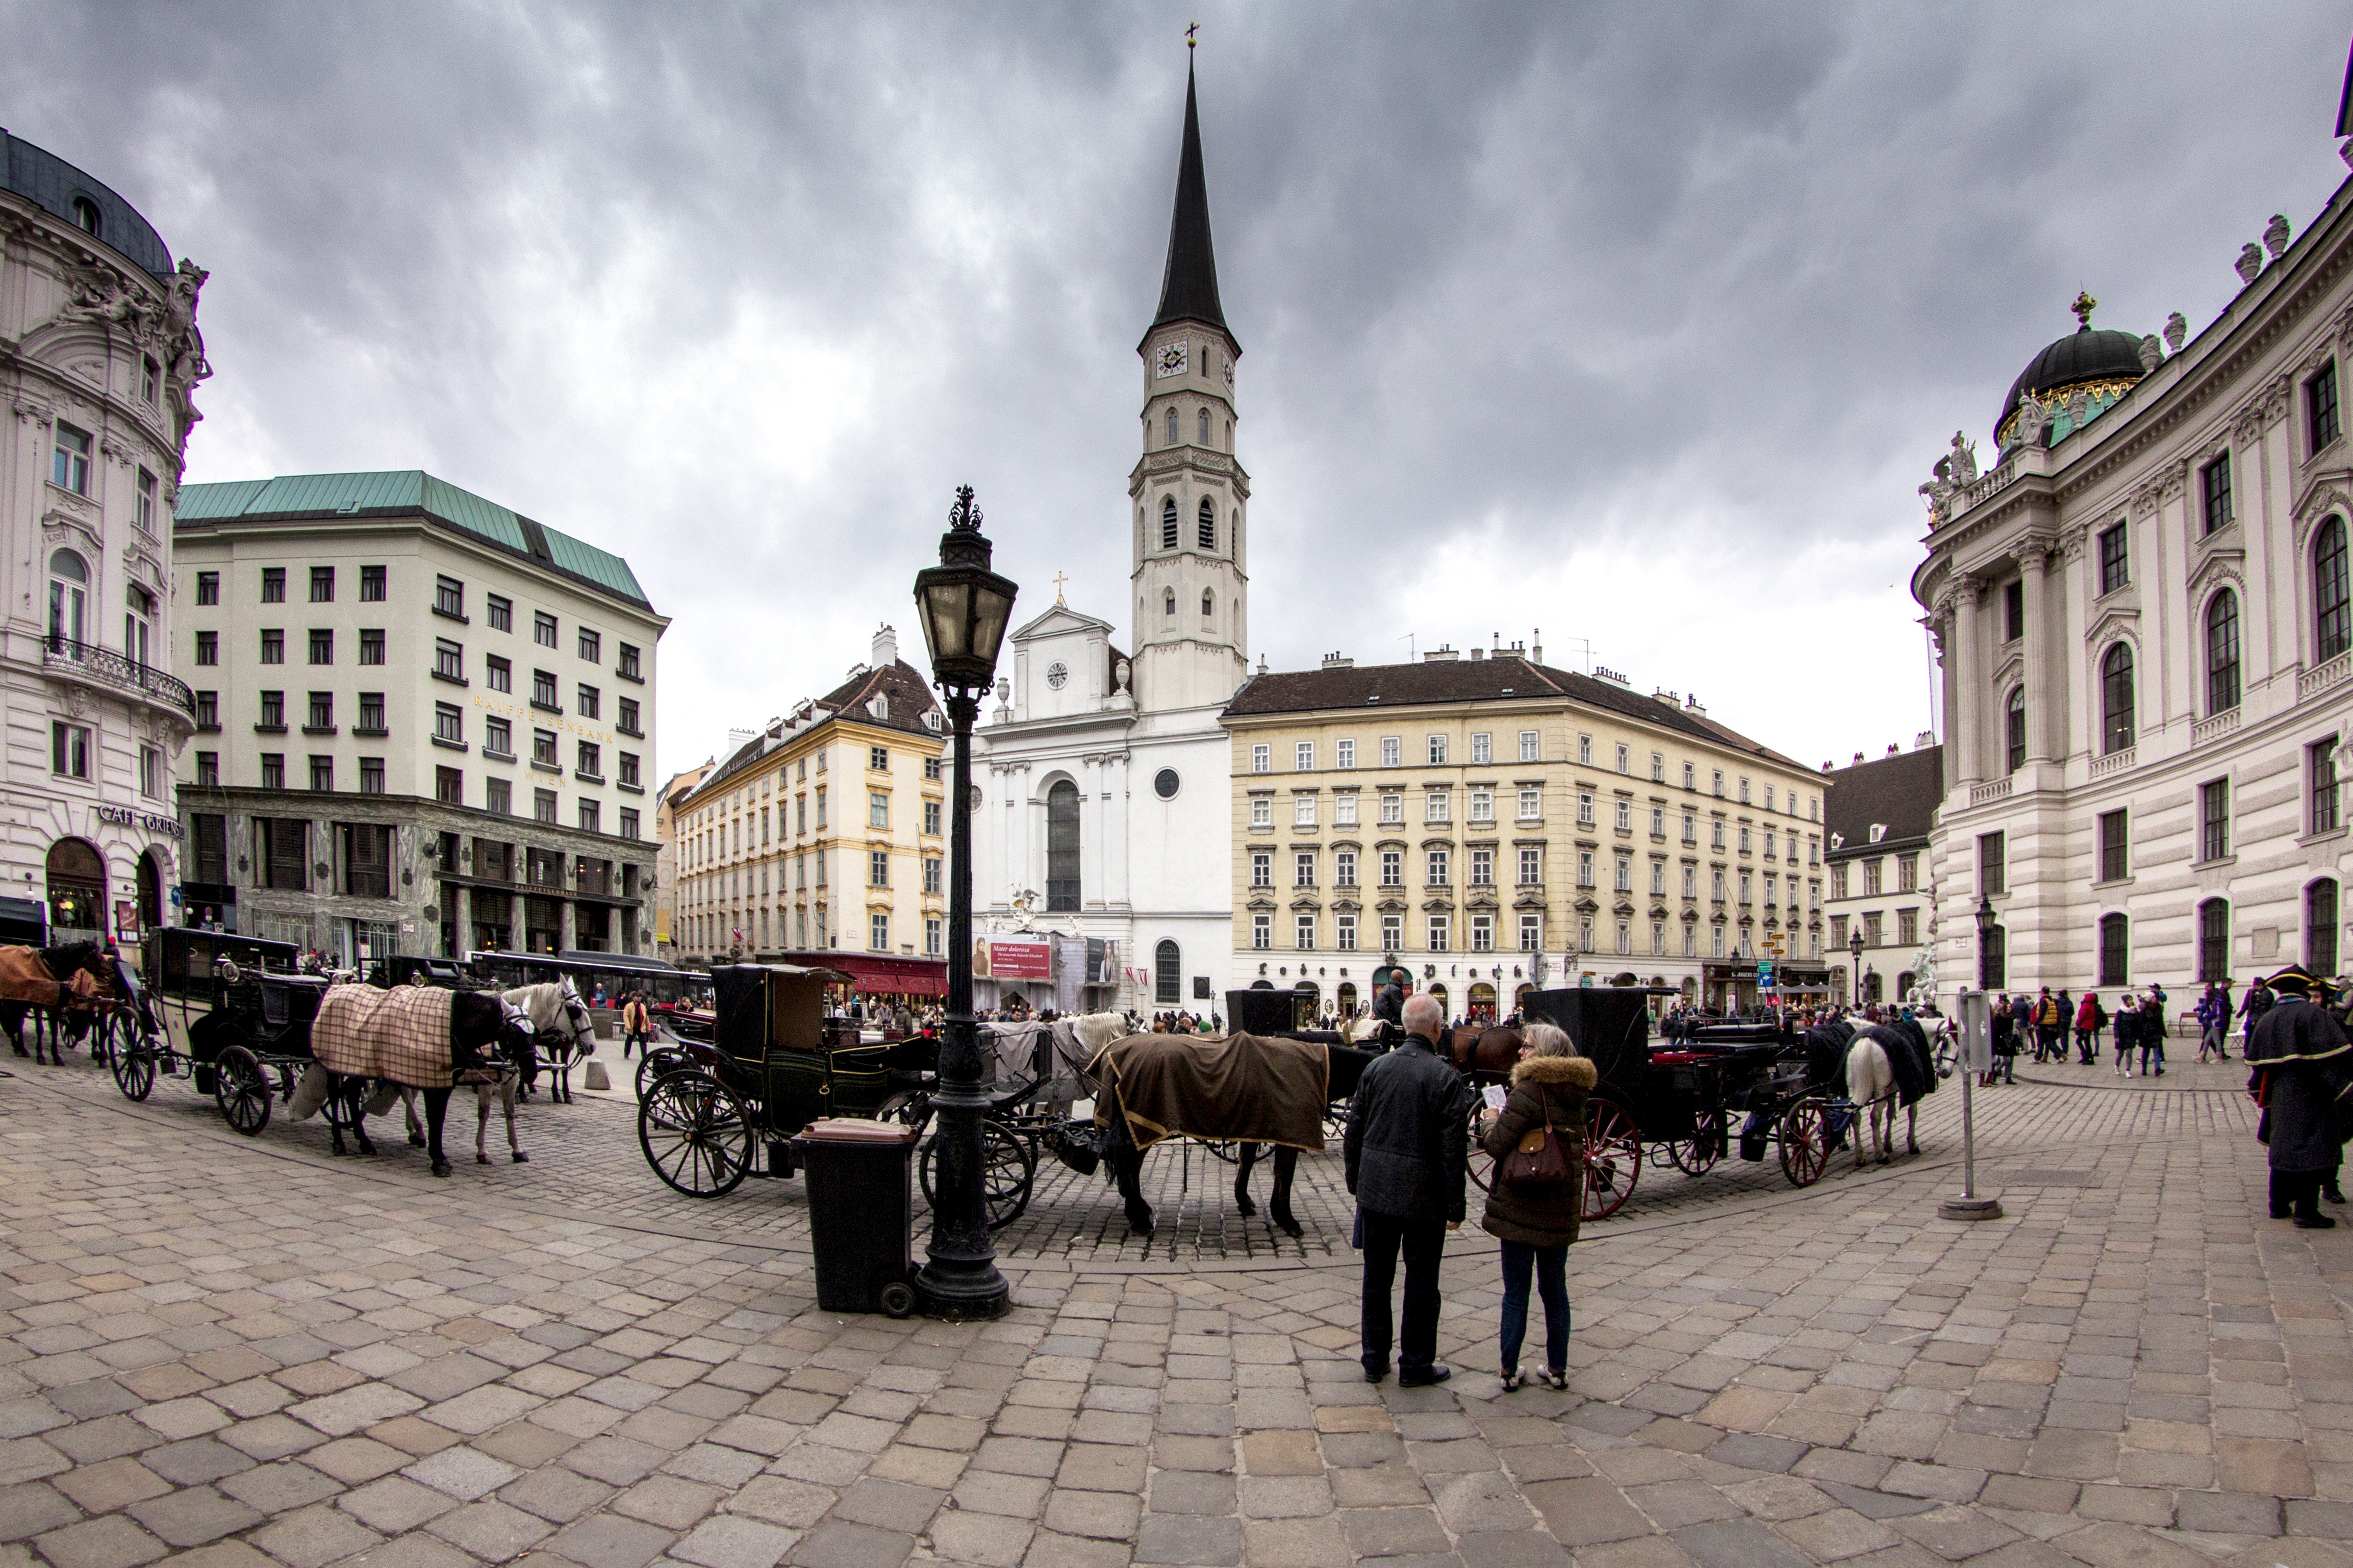
architecture, street, town, building, palace, city, monument, cityscape, downtown, travel, plaza, landmark, cathedral, tourism, place of worship, historic building, old town, capital, vienna, town square, tours, human settlement